Wainscott, New York

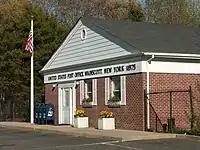
Wainscott Post Office

For statistical purposes, the United States Census Bureau defined a census-designated place (CDP) for the 2000 census that roughly corresponds to the same area as the hamlet.